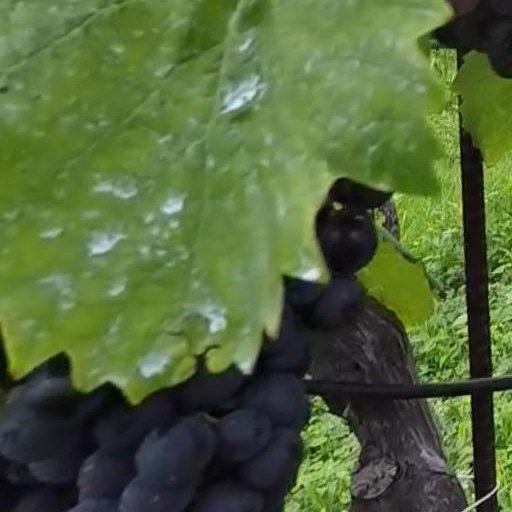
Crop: grape